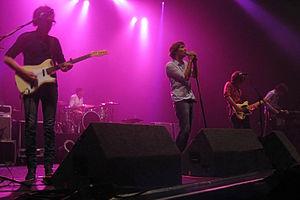
Phoenix est un groupe de musique électronique et pop rock français, originaire de Versailles, dans les Yvelines. Il est composé de Thomas Mars, Deck d'Arcy, Laurent Brancowitz et Christian Mazzalai. Il est l'un des groupes de rock français les plus populaires à l'échelle internationale. Phoenix compte six albums originaux en dix-sept ans, et plus d'une soixantaine de chansons. Leur musique composite, mélangeant des influences riches et variées est interprétée de façon rock.